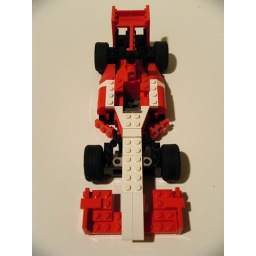
Lego F1 car in 2010 spec.  Am currently building a new version for the 2011 season.